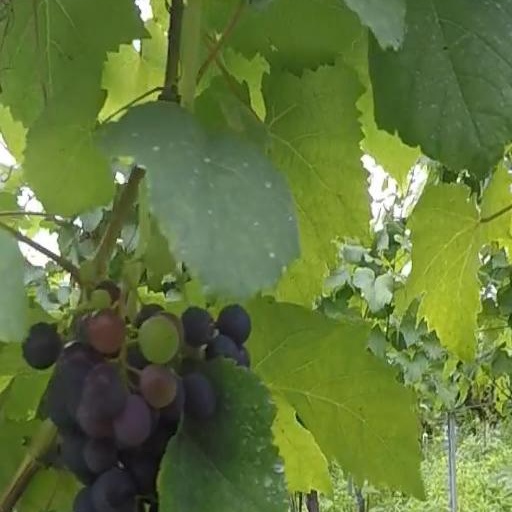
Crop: grape